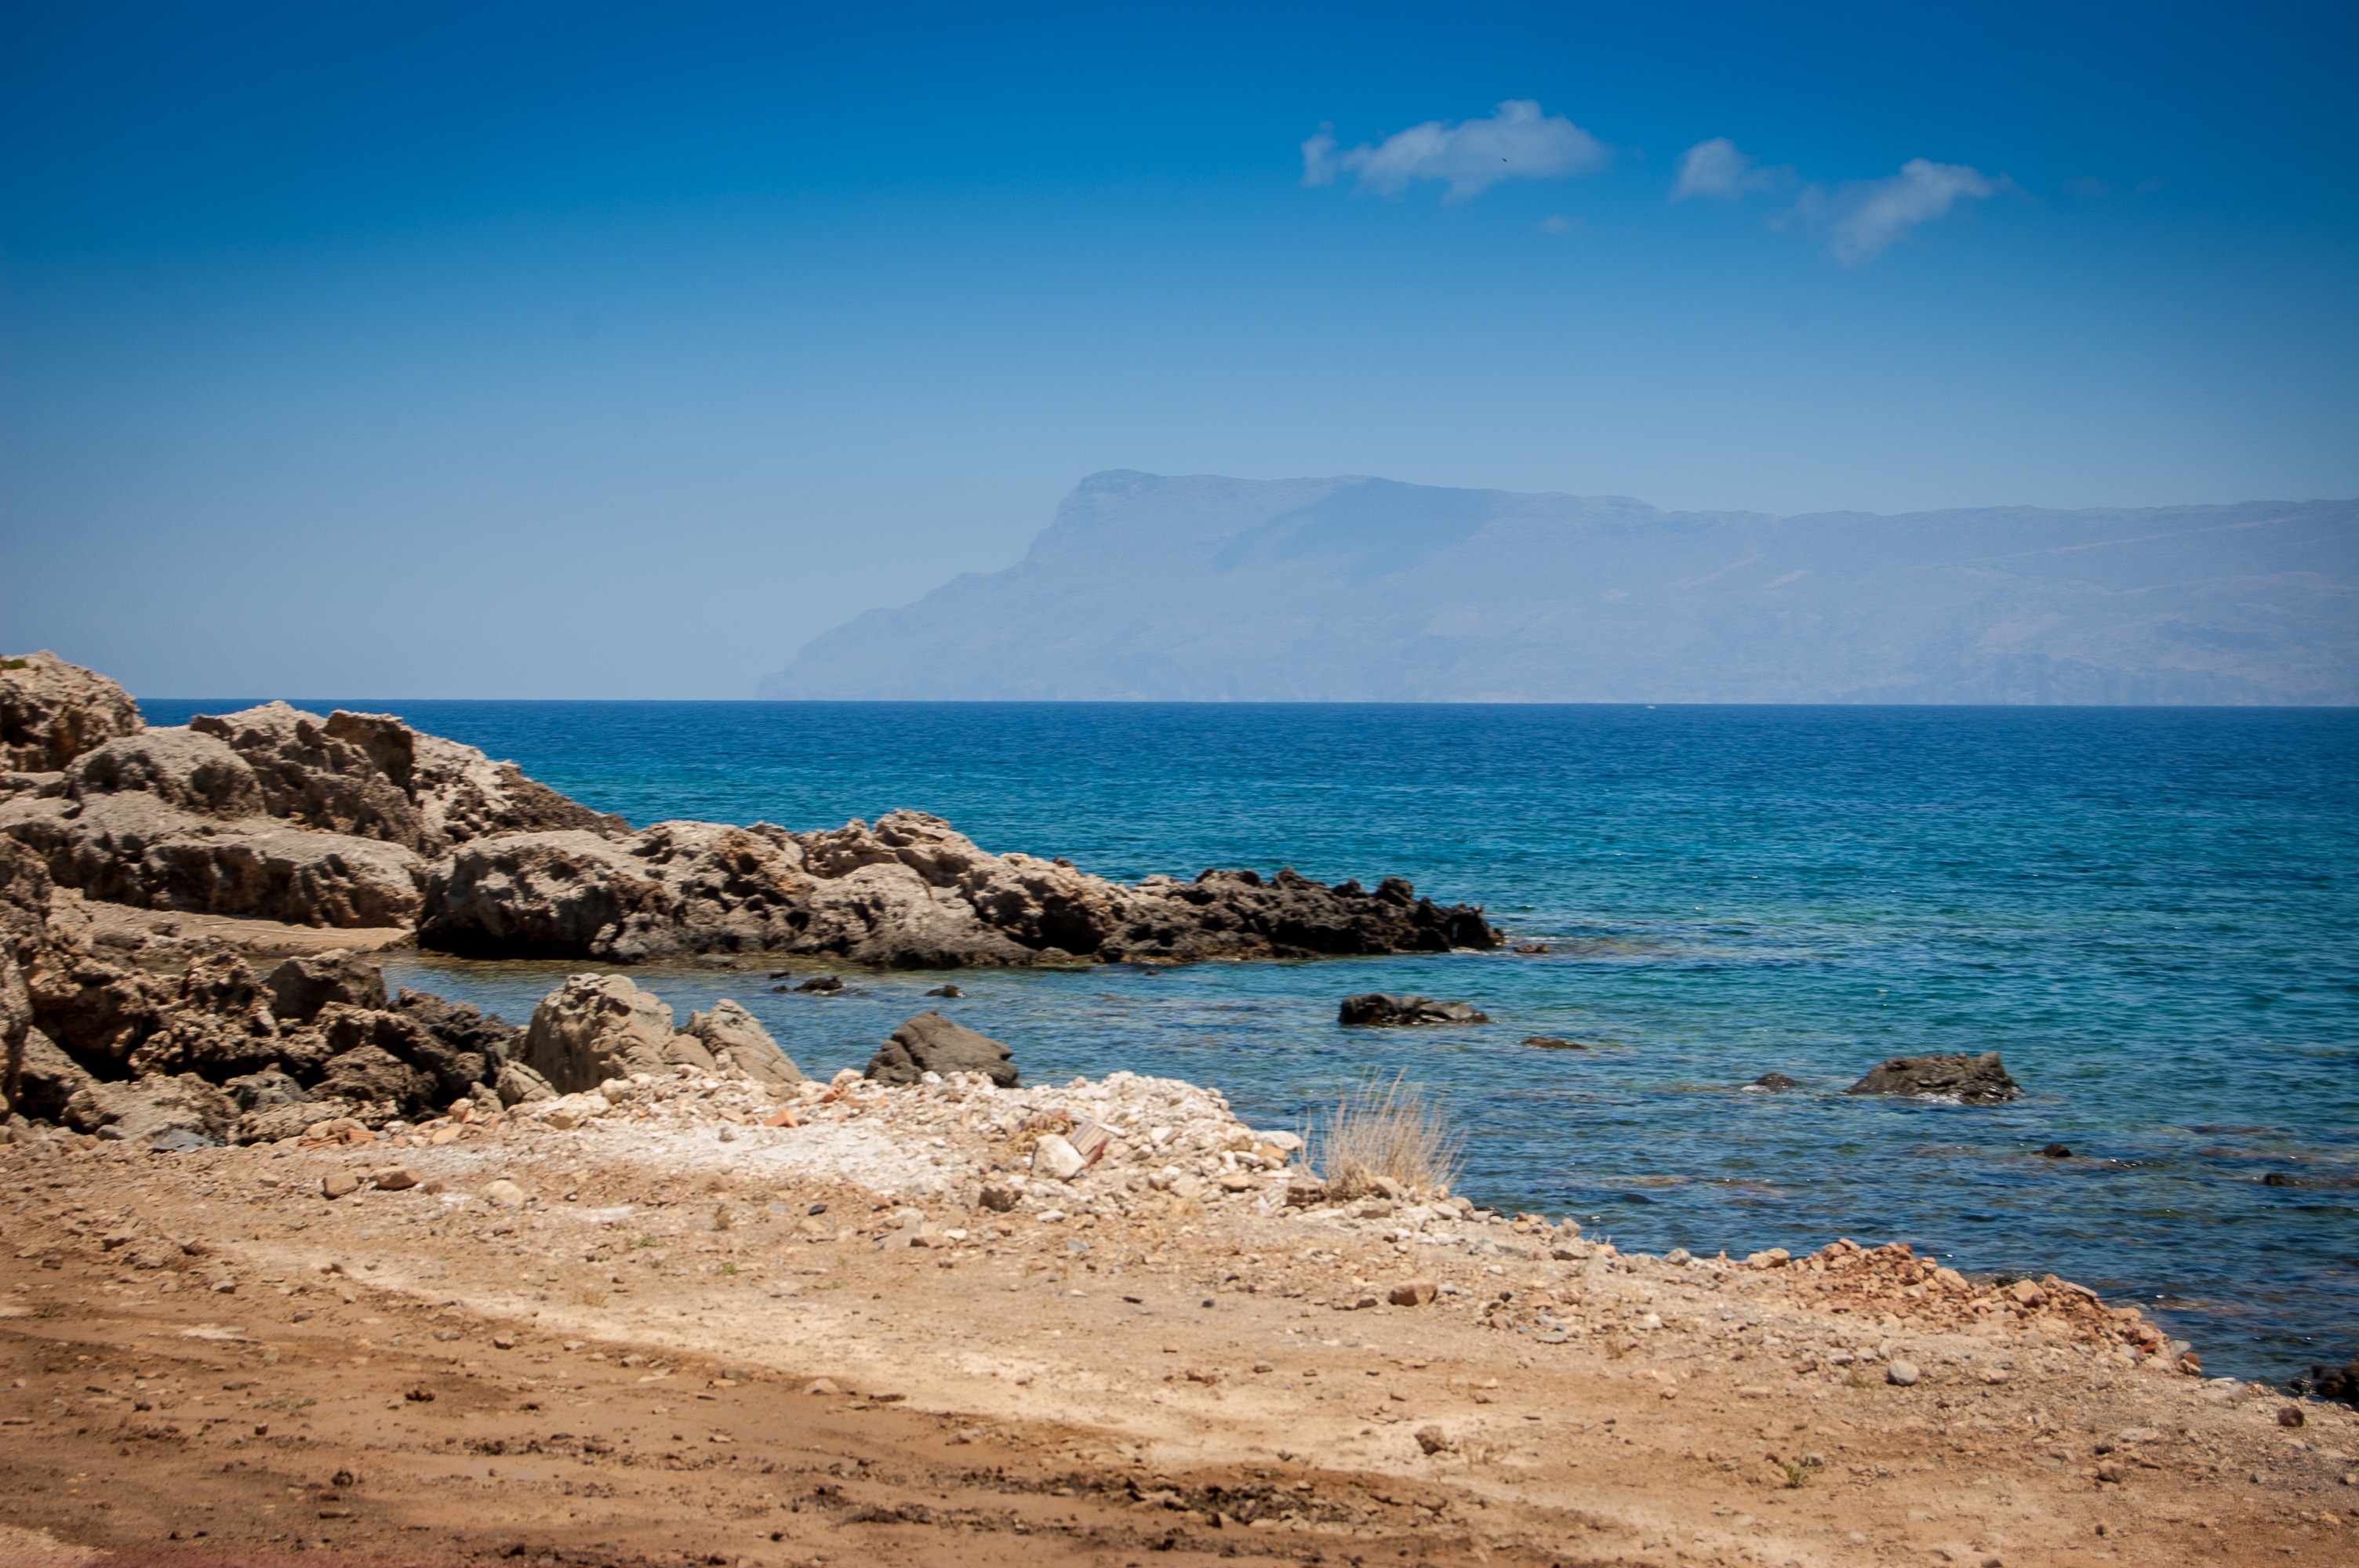
beach, landscape, sea, coast, water, sand, rock, ocean, horizon, shore, wave, summer, vacation, cliff, cove, weather, bay, blue, terrain, material, body of water, holidays, greece, the sun, cape, crete, the stones, wind wave